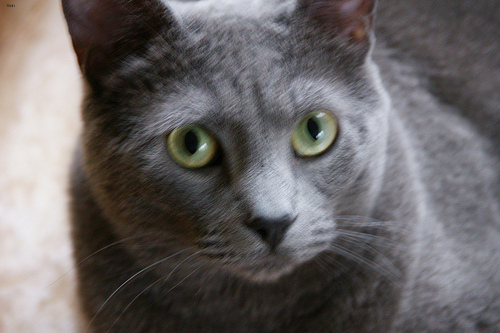
Breed: russian blue